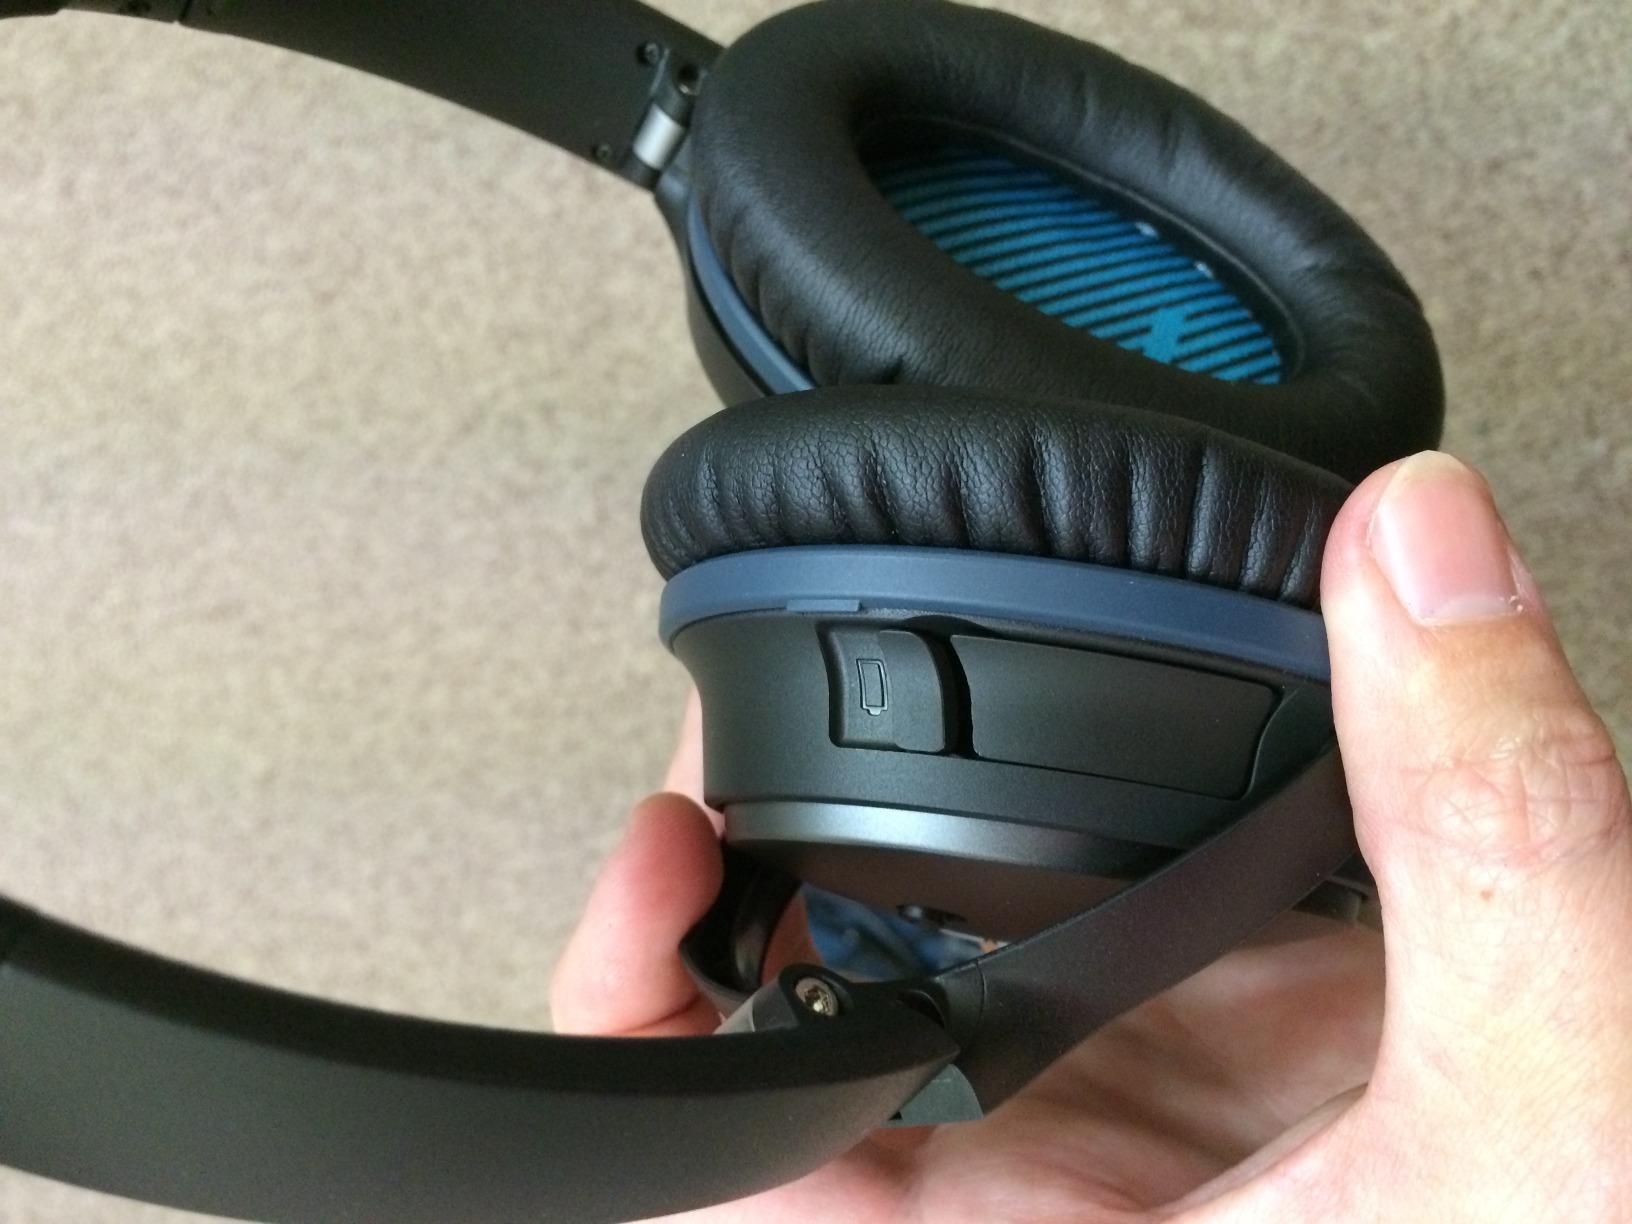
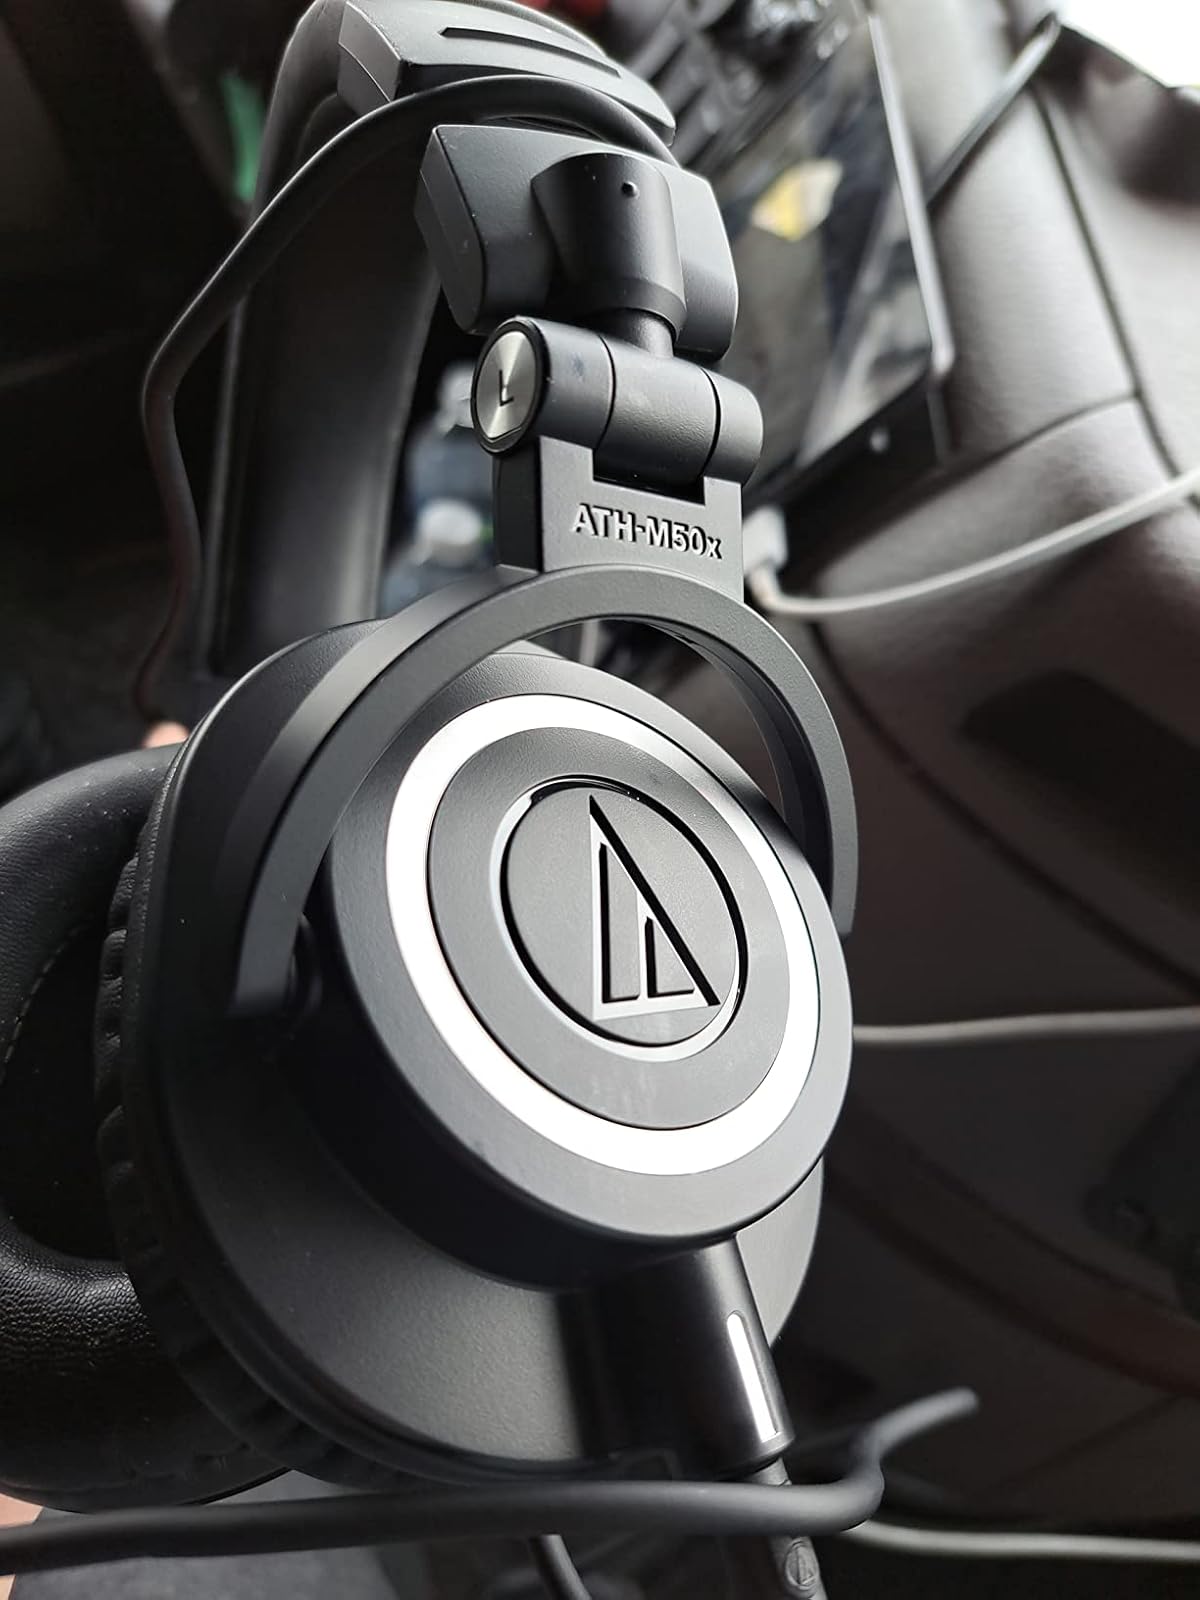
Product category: headphones
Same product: no